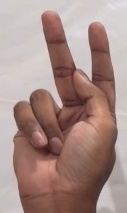
ASL sign: K